Charlie Hebdo shooting

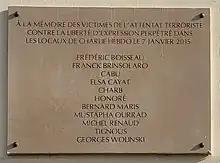
Commemorative plaque at 10, rue Nicolas-Appert

Several people at the meeting were unharmed, including book designer Gérard Gaillard, who was a guest, and staff members, Sigolène Vinson, Laurent Léger, and Éric Portheault.